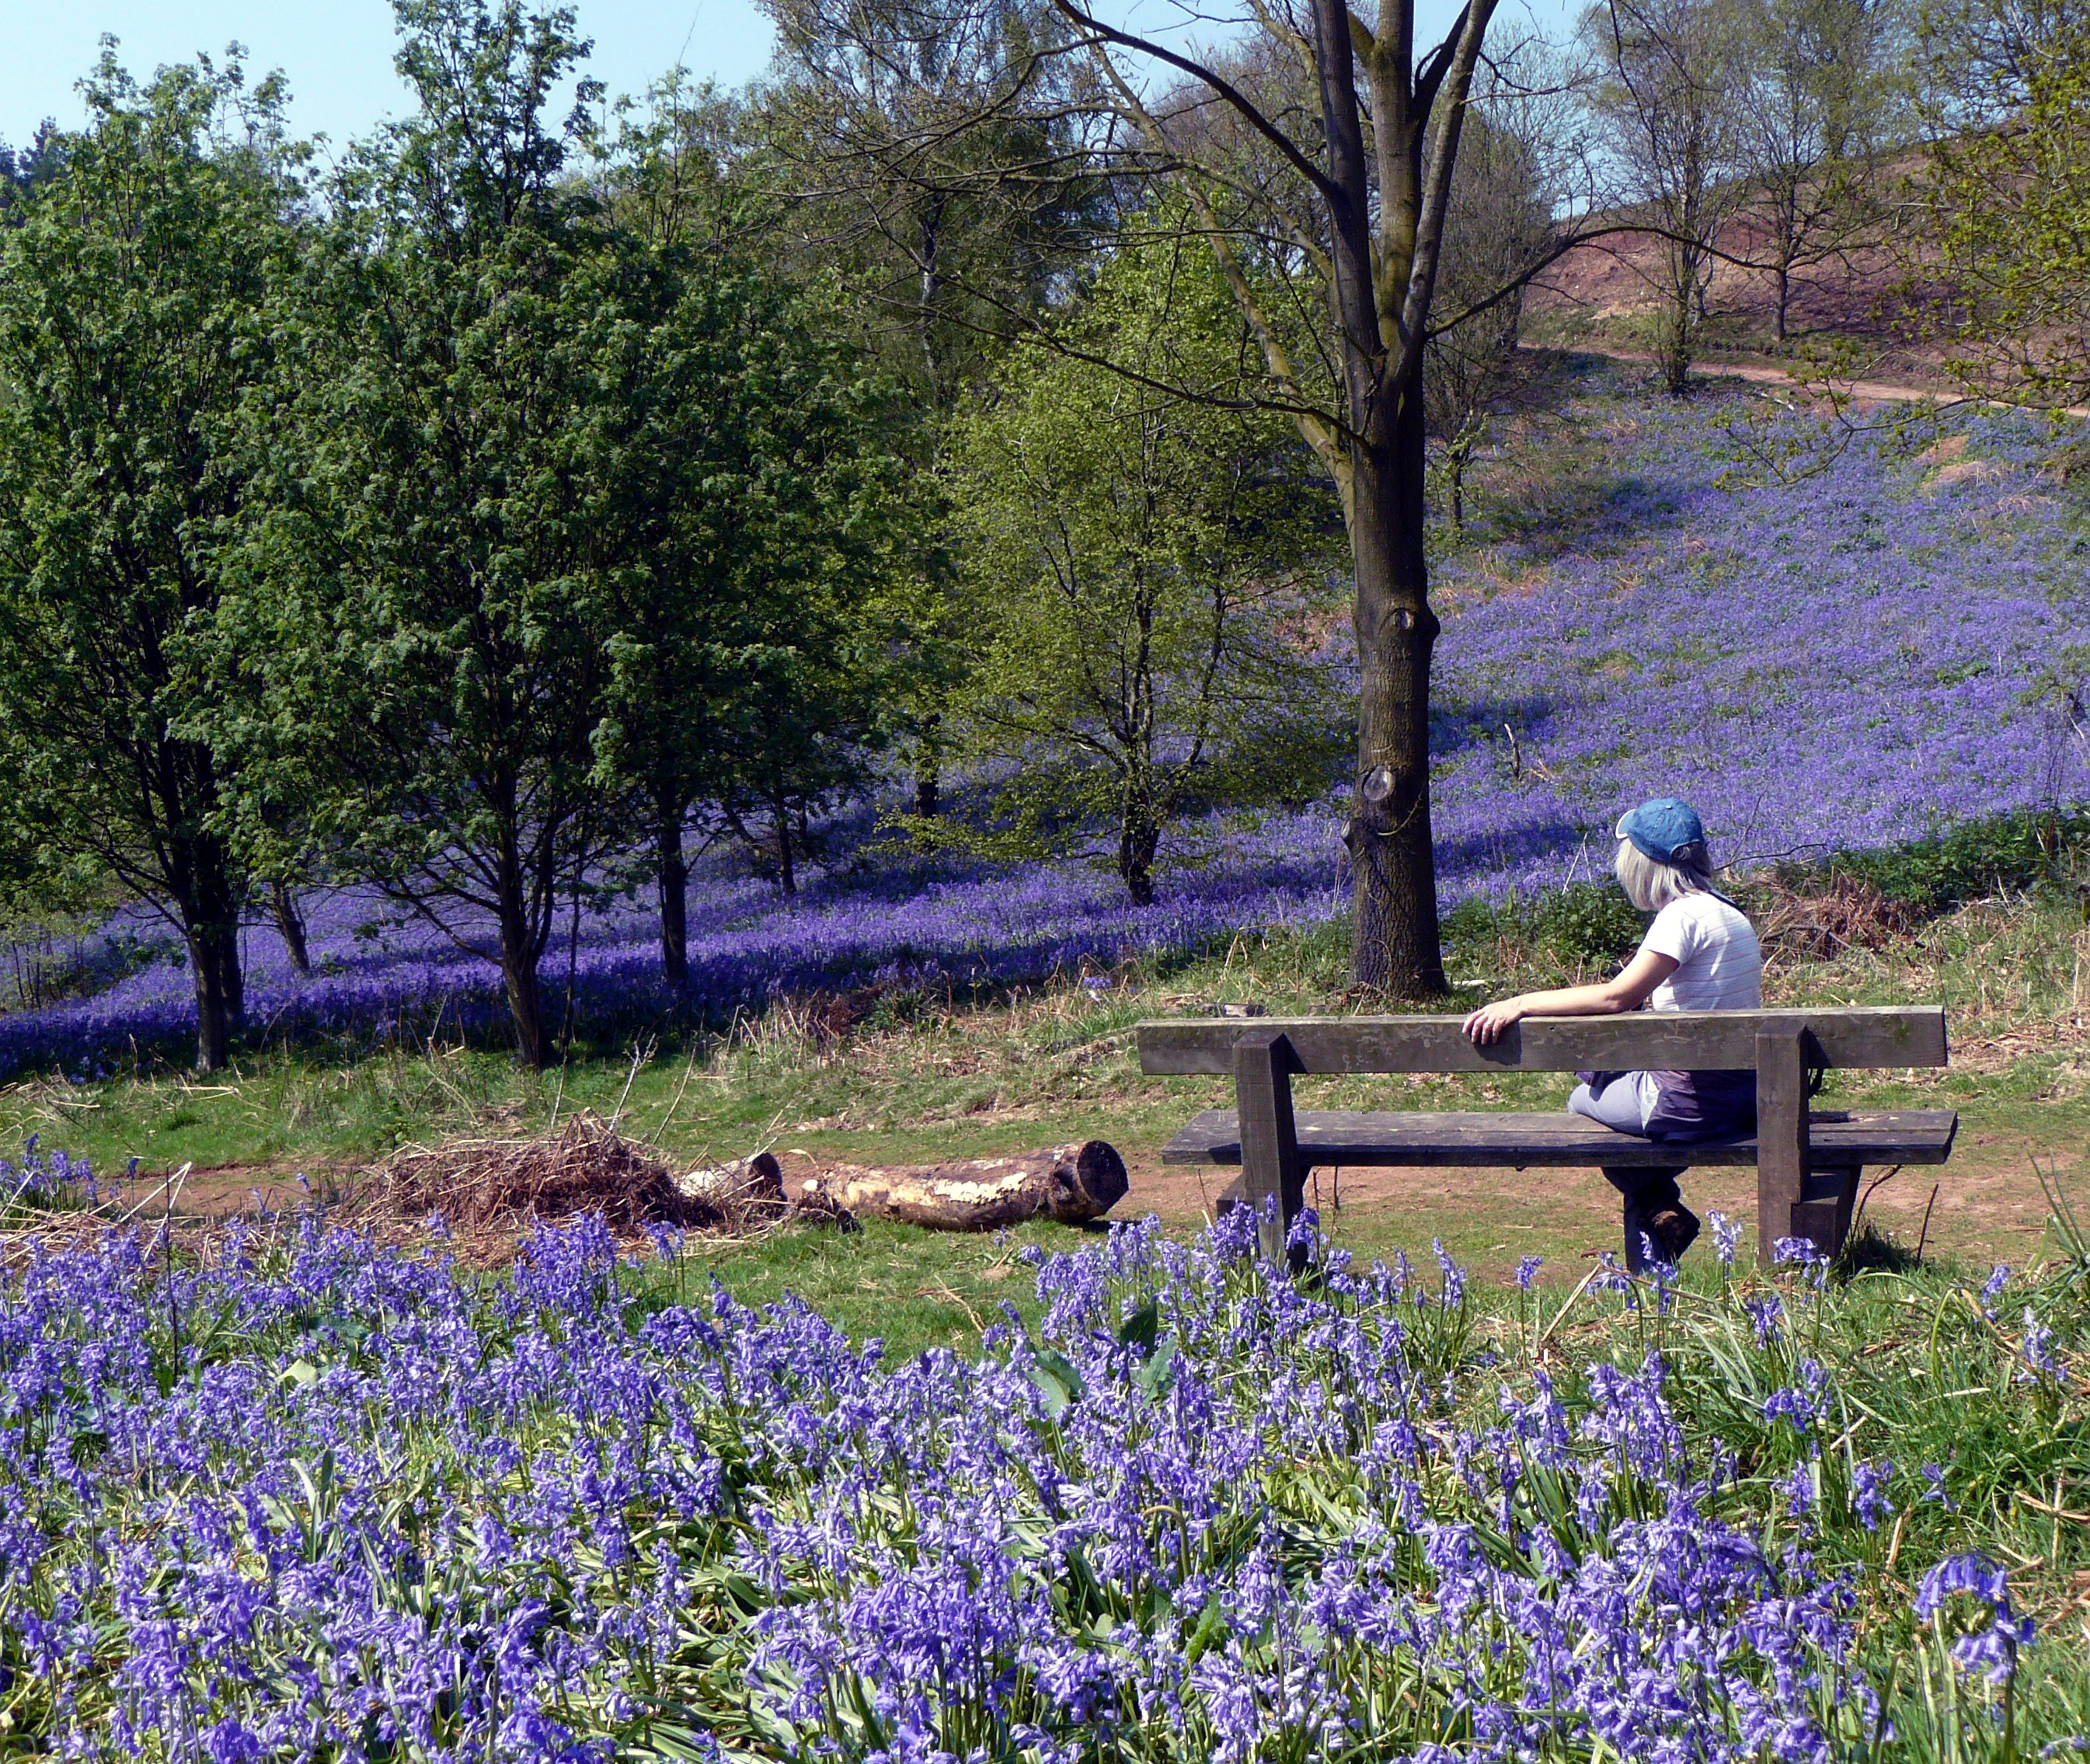
flower, lavender, english lavender, plant, spring, botany, wildflower, tree, meadow, flowering plant, lupin, grass, garden, bluebonnet, groundcover, shrub, landscape, woodland, nepeta, perennial plant